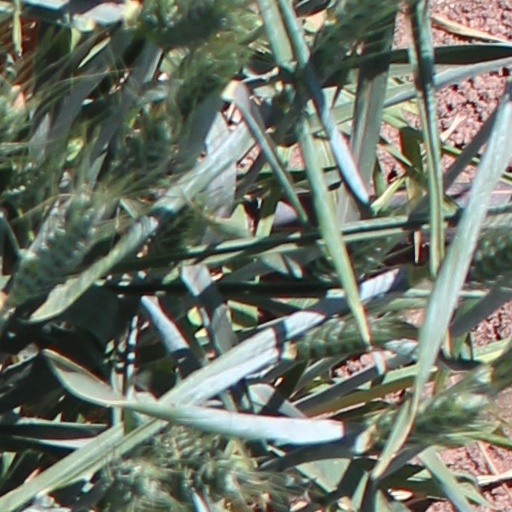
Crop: wheat